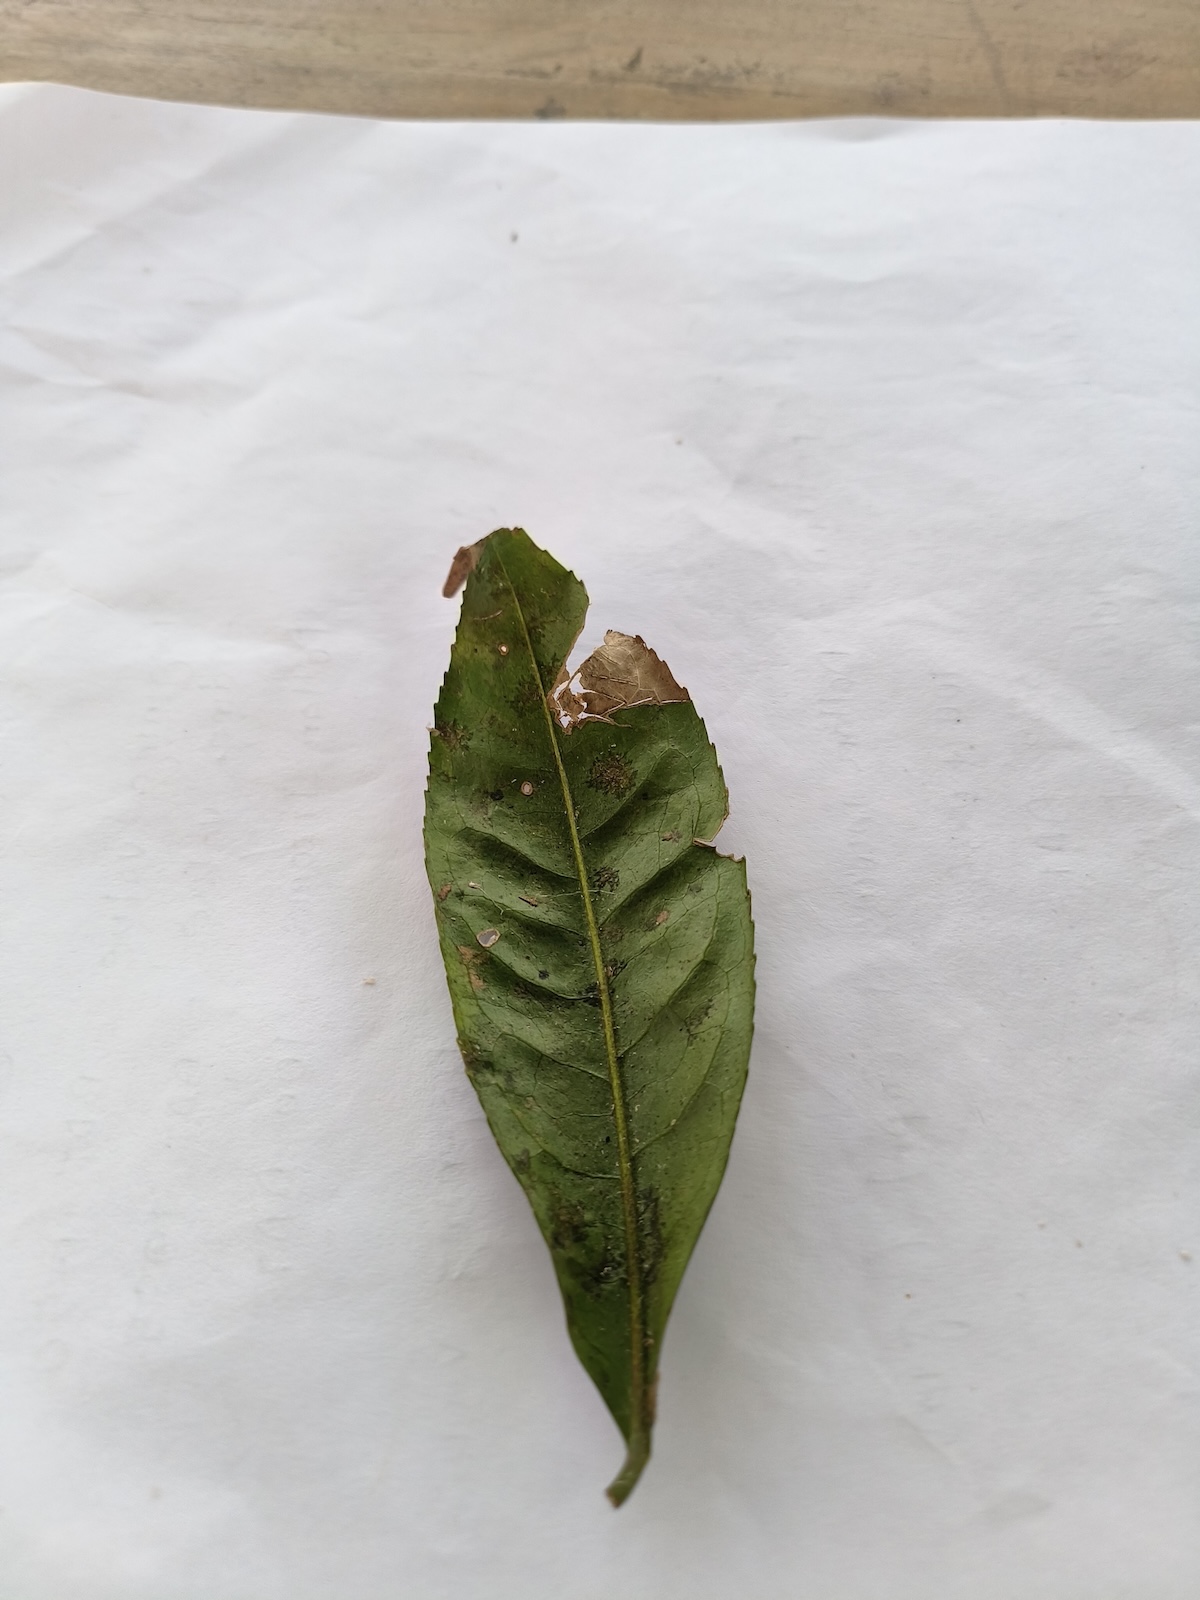
Label: Brown Blight